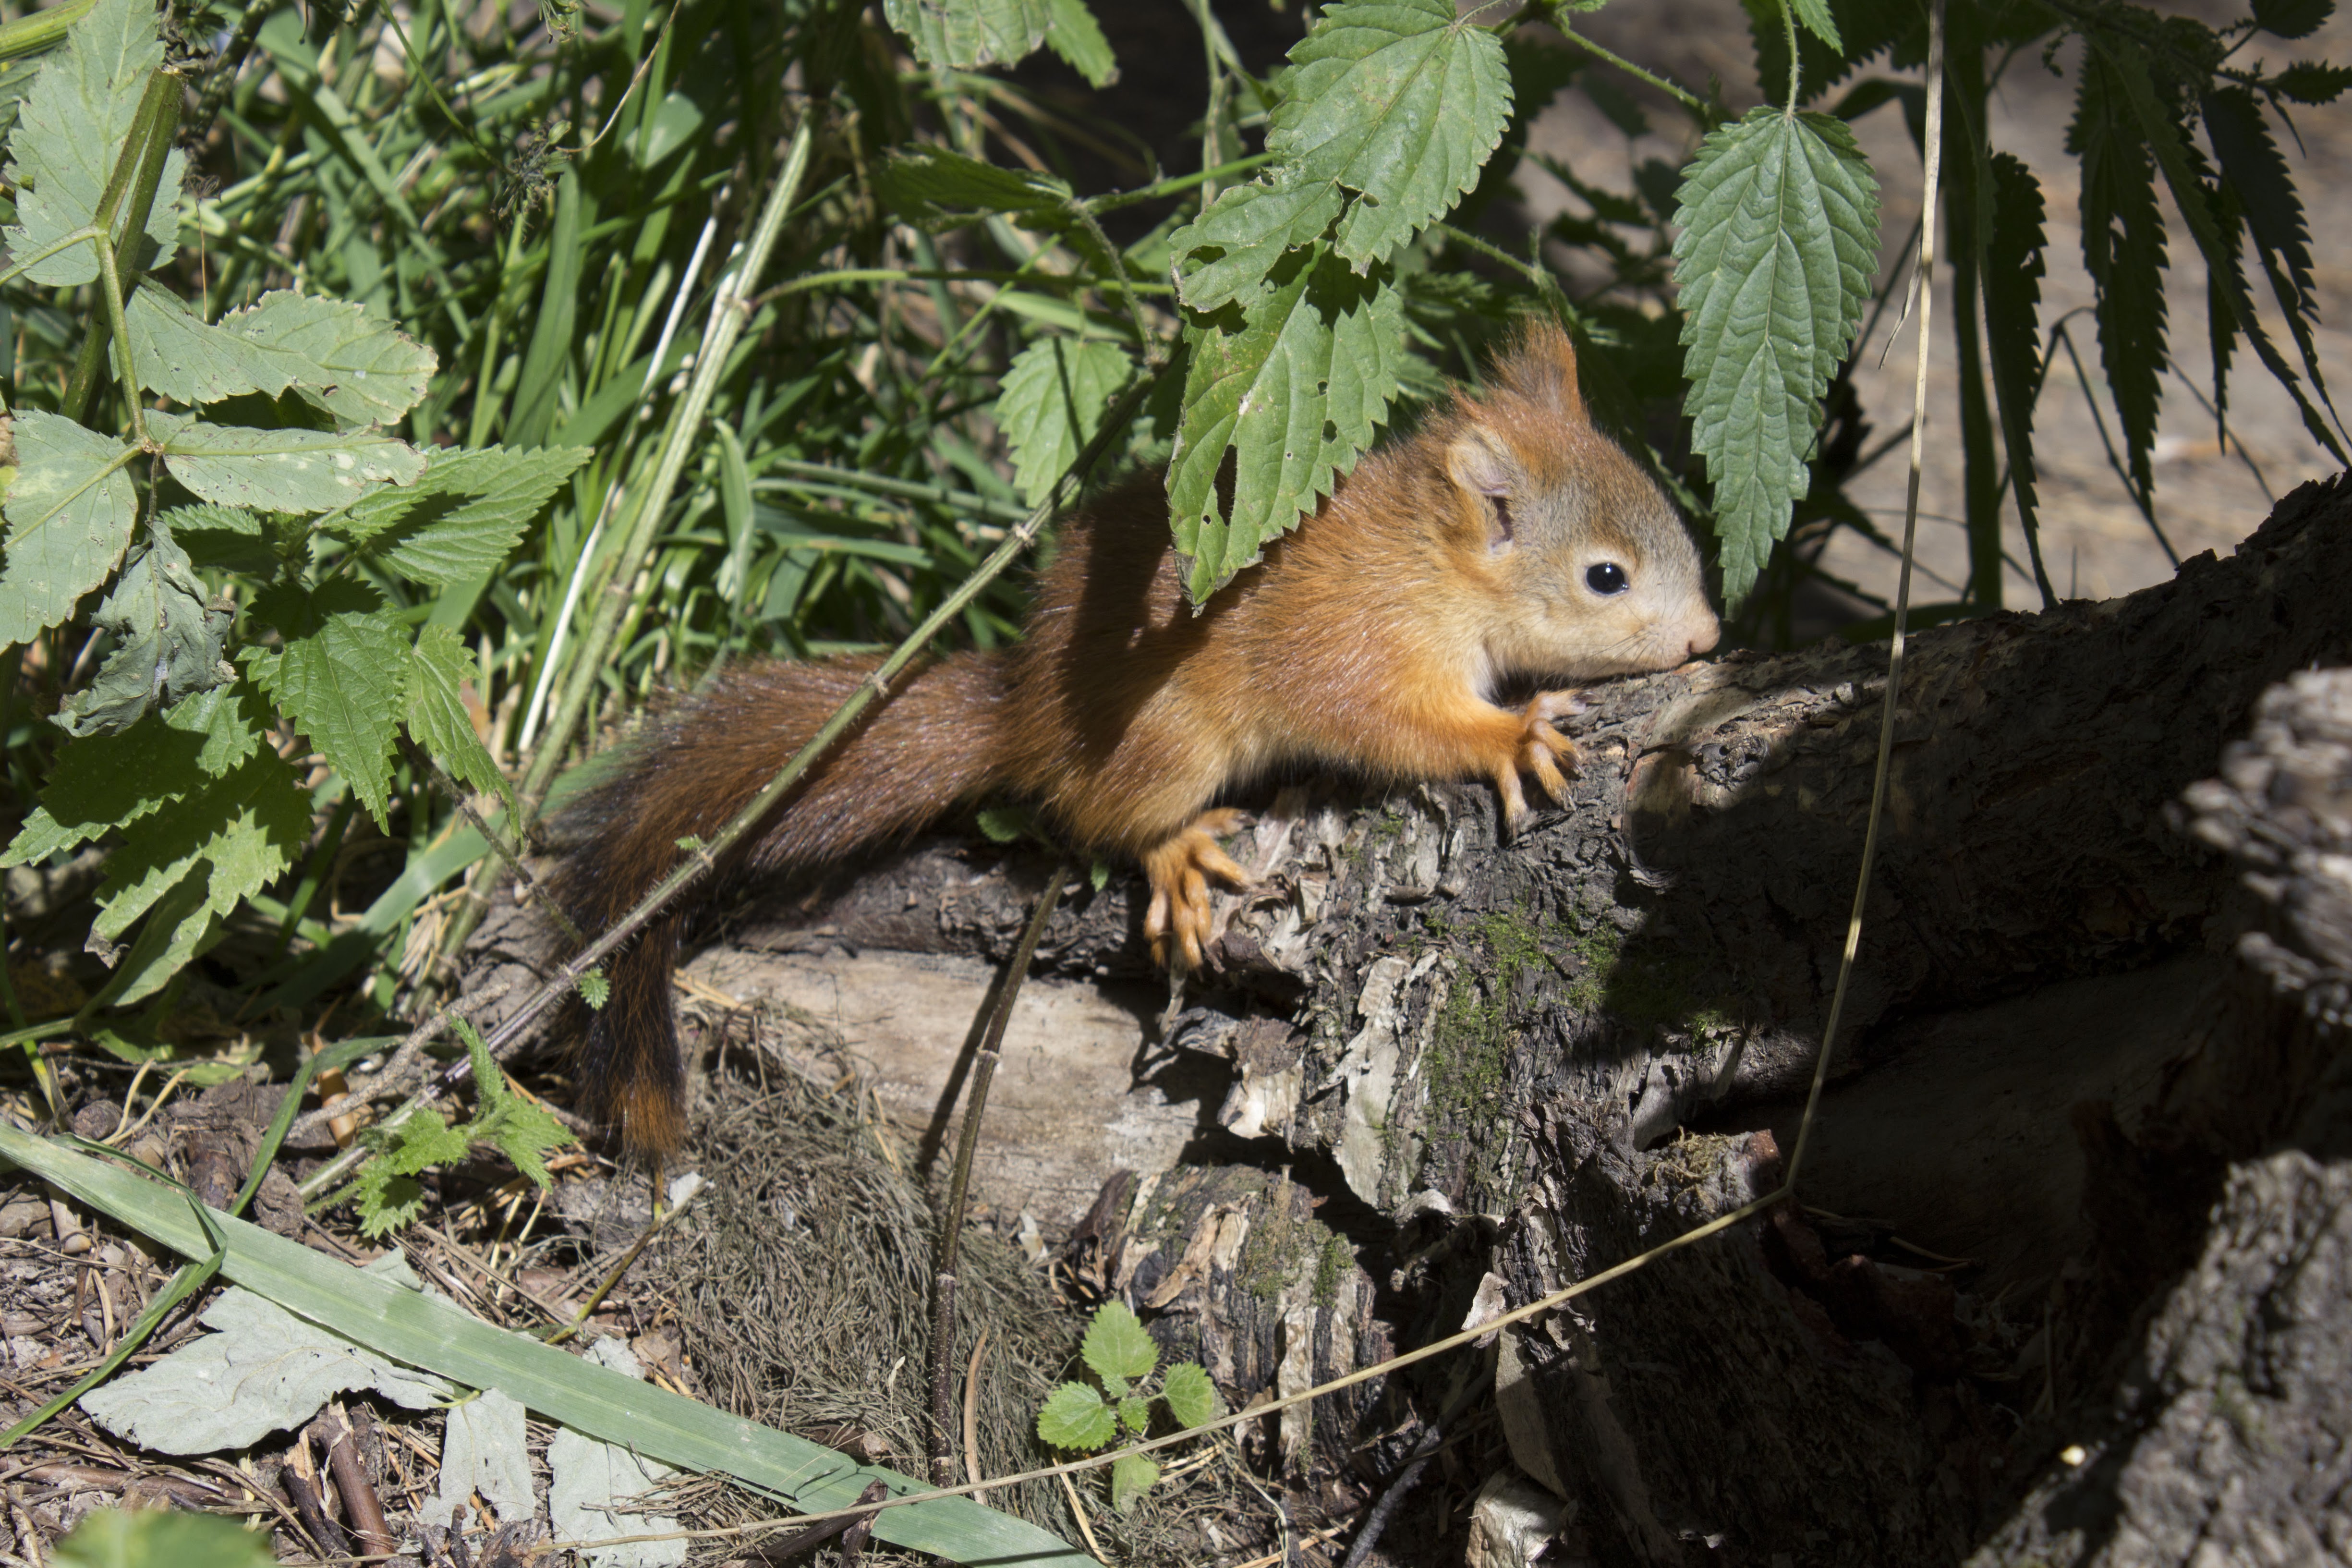
squirrel, forest, tree, nature, vertebrate, mammal, wildlife, rodent, adaptation, fox squirrel, organism, terrestrial animal, Eurasian Red Squirrel, chipmunk, fawn, whiskers, plant, ground squirrels